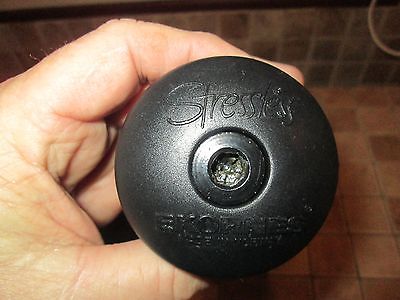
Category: chair